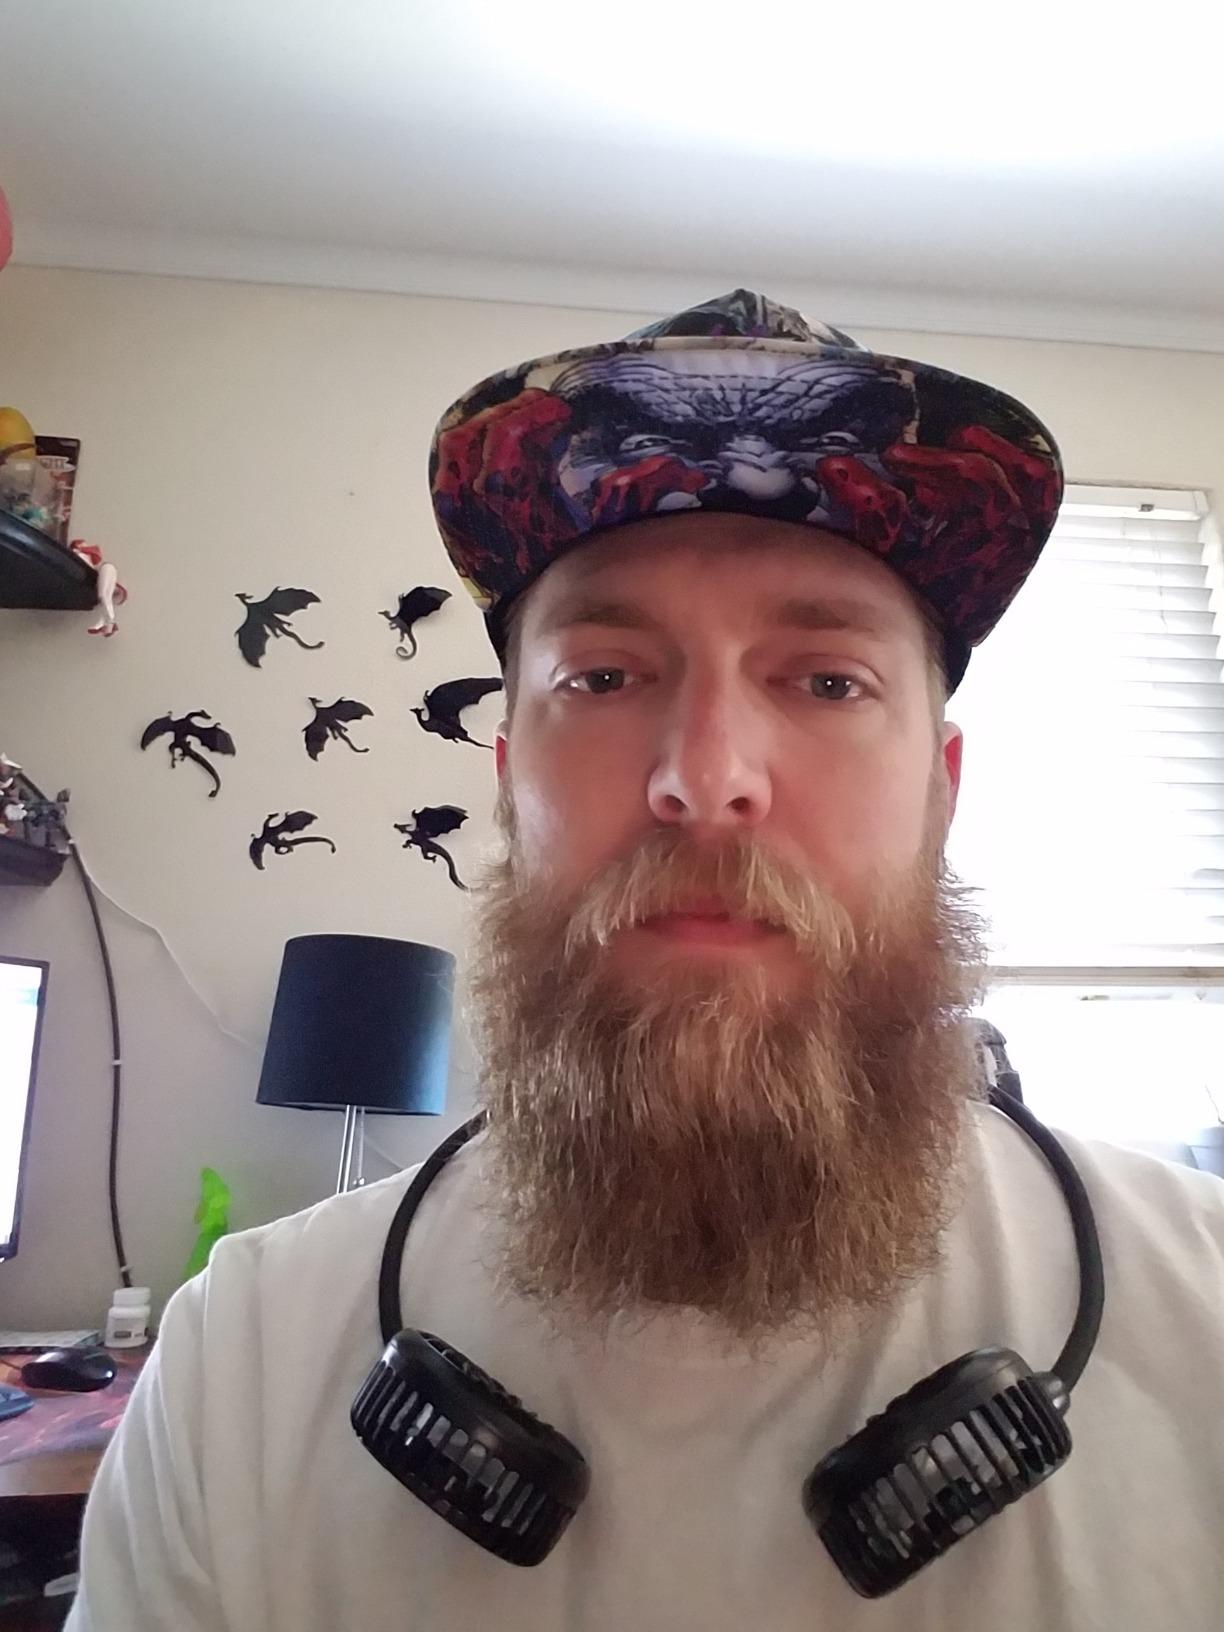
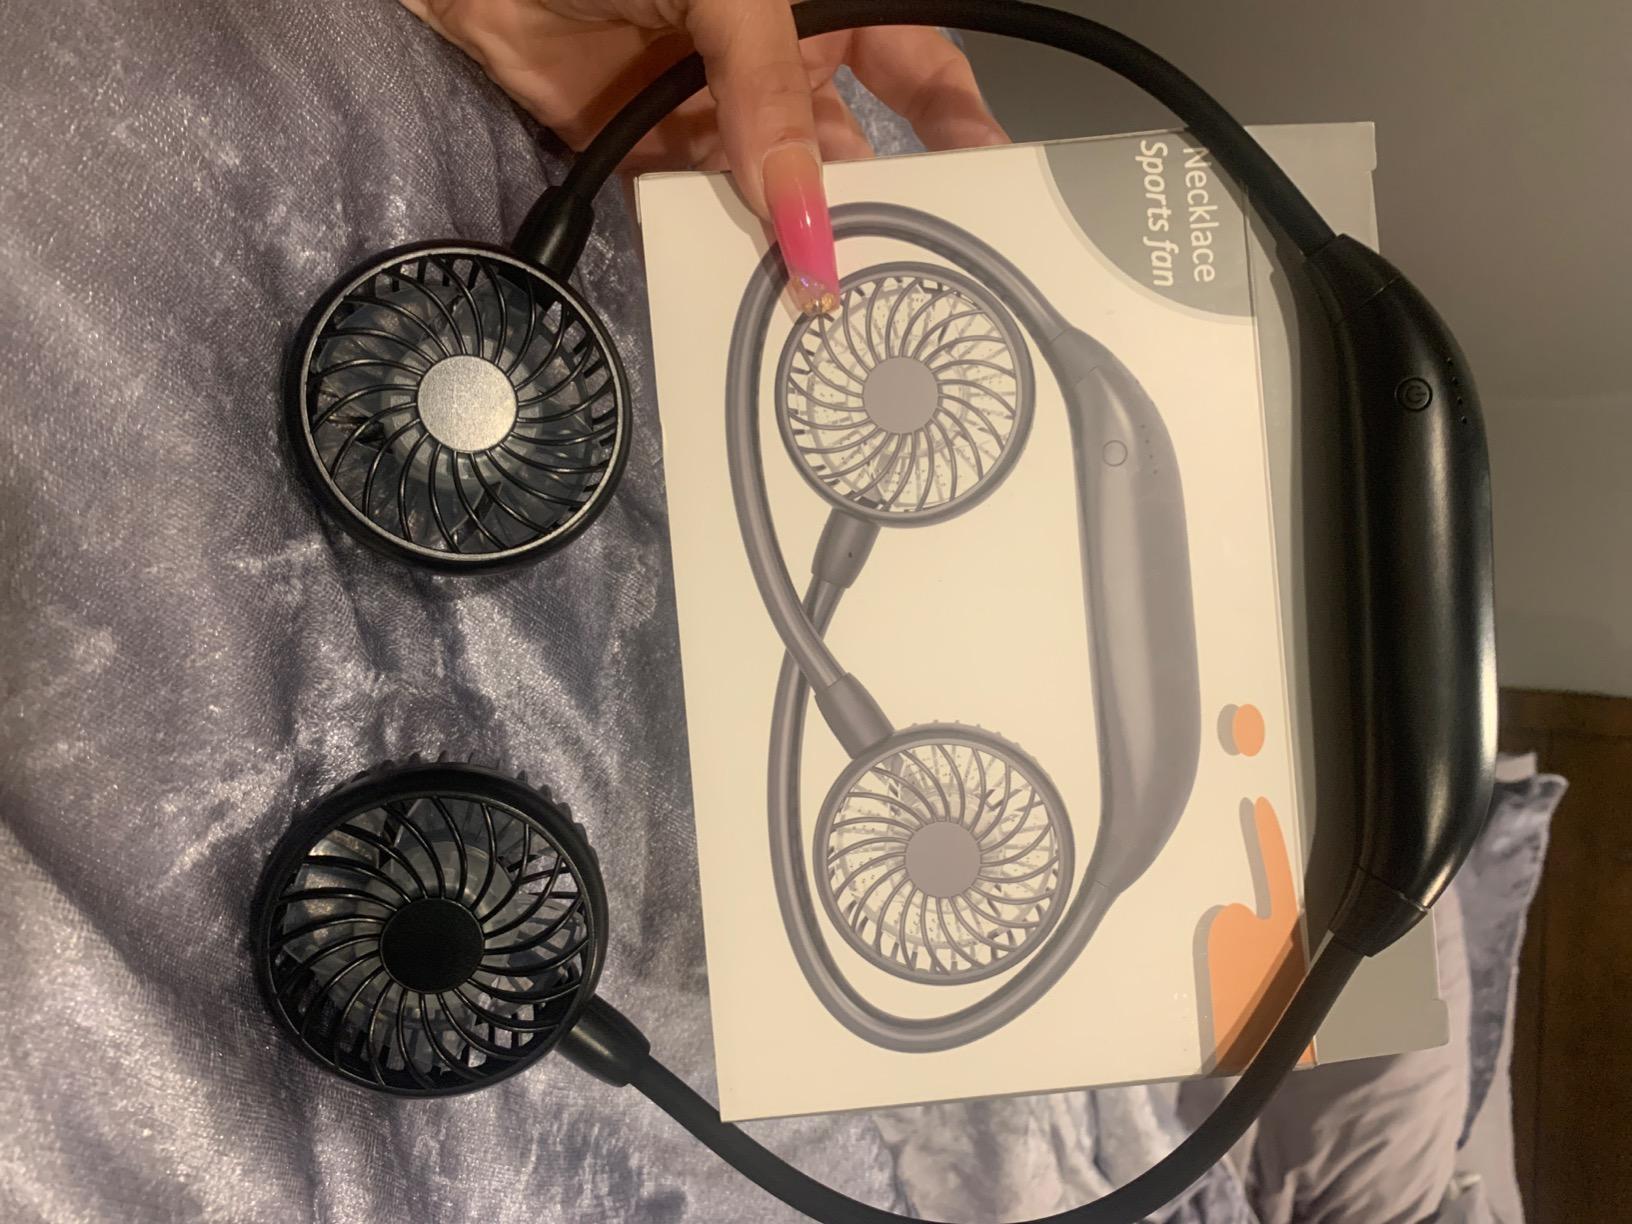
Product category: fan
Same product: yes